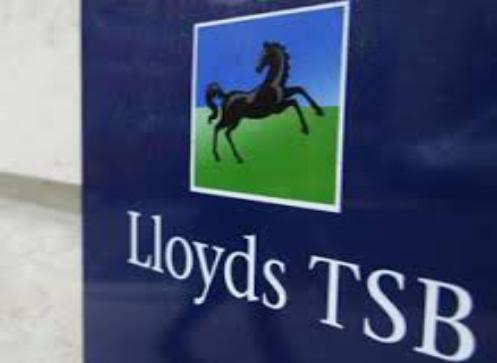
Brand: LLoyd's
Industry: Others